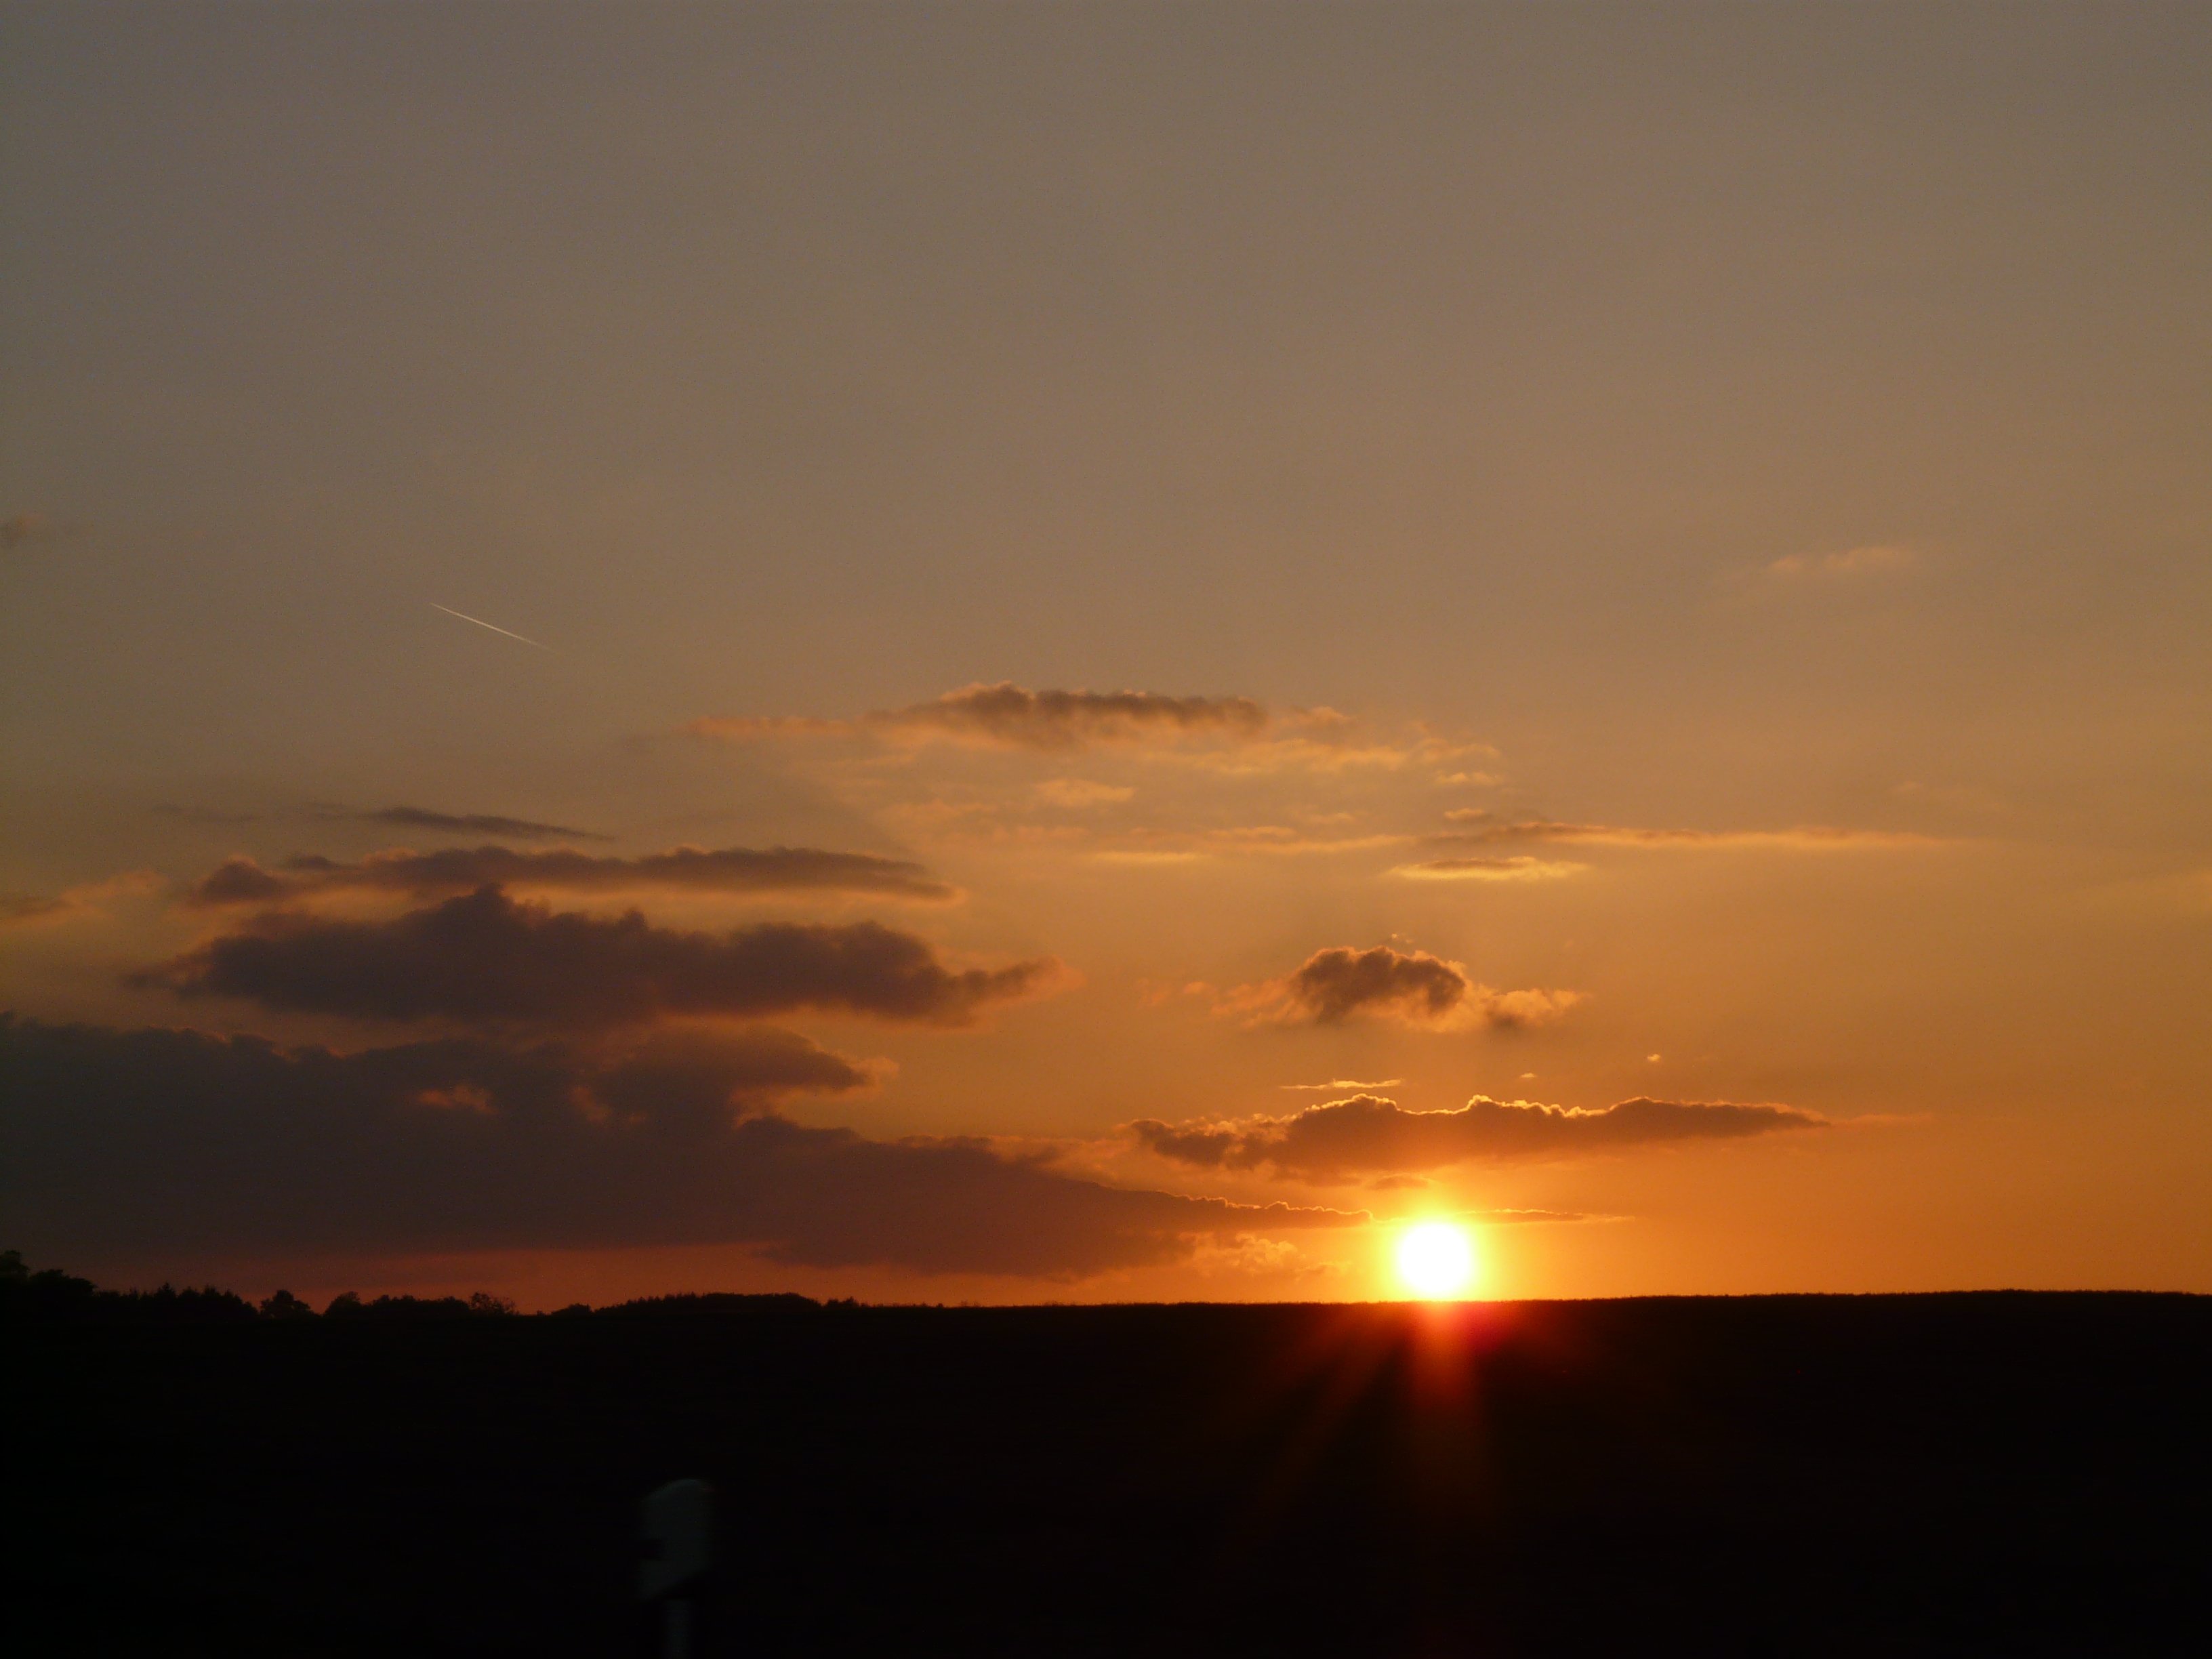
horizon, cloud, sky, sun, sunrise, sunset, sunlight, morning, dawn, atmosphere, dusk, love, evening, romance, infinity, clouds, wide, mood, abendstimmung, distant, afterglow, atmospheric phenomenon, red sky at morning